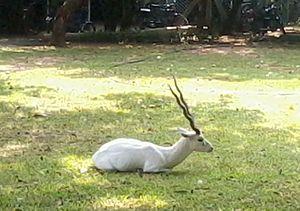
L'Institut indien de technologie de Madras est un institut public d'ingénierie situé à Chennai, au Tamil Nadu. Etant l'un des instituts indiens de technologie, il est reconnu comme Institut d'Importance Nationale. Créé en 1959 avec l'assistance technique et financière de l'ancien gouvernement de l'Allemagne de l'Ouest, c'est le troisième IIT établi par le gouvernement de l'Inde.